Milija Mrdak

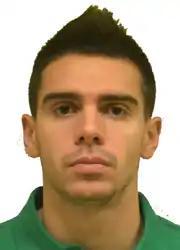

Milija Mrdak (born 26 October 1991) is a Serbian male volleyball player who plays for the Serbia national team.